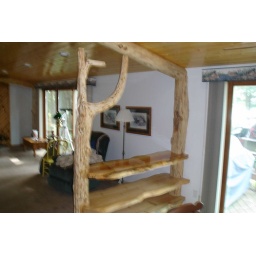
A small tree anchors these plank shelves in a lake cabin, Isle, Mn